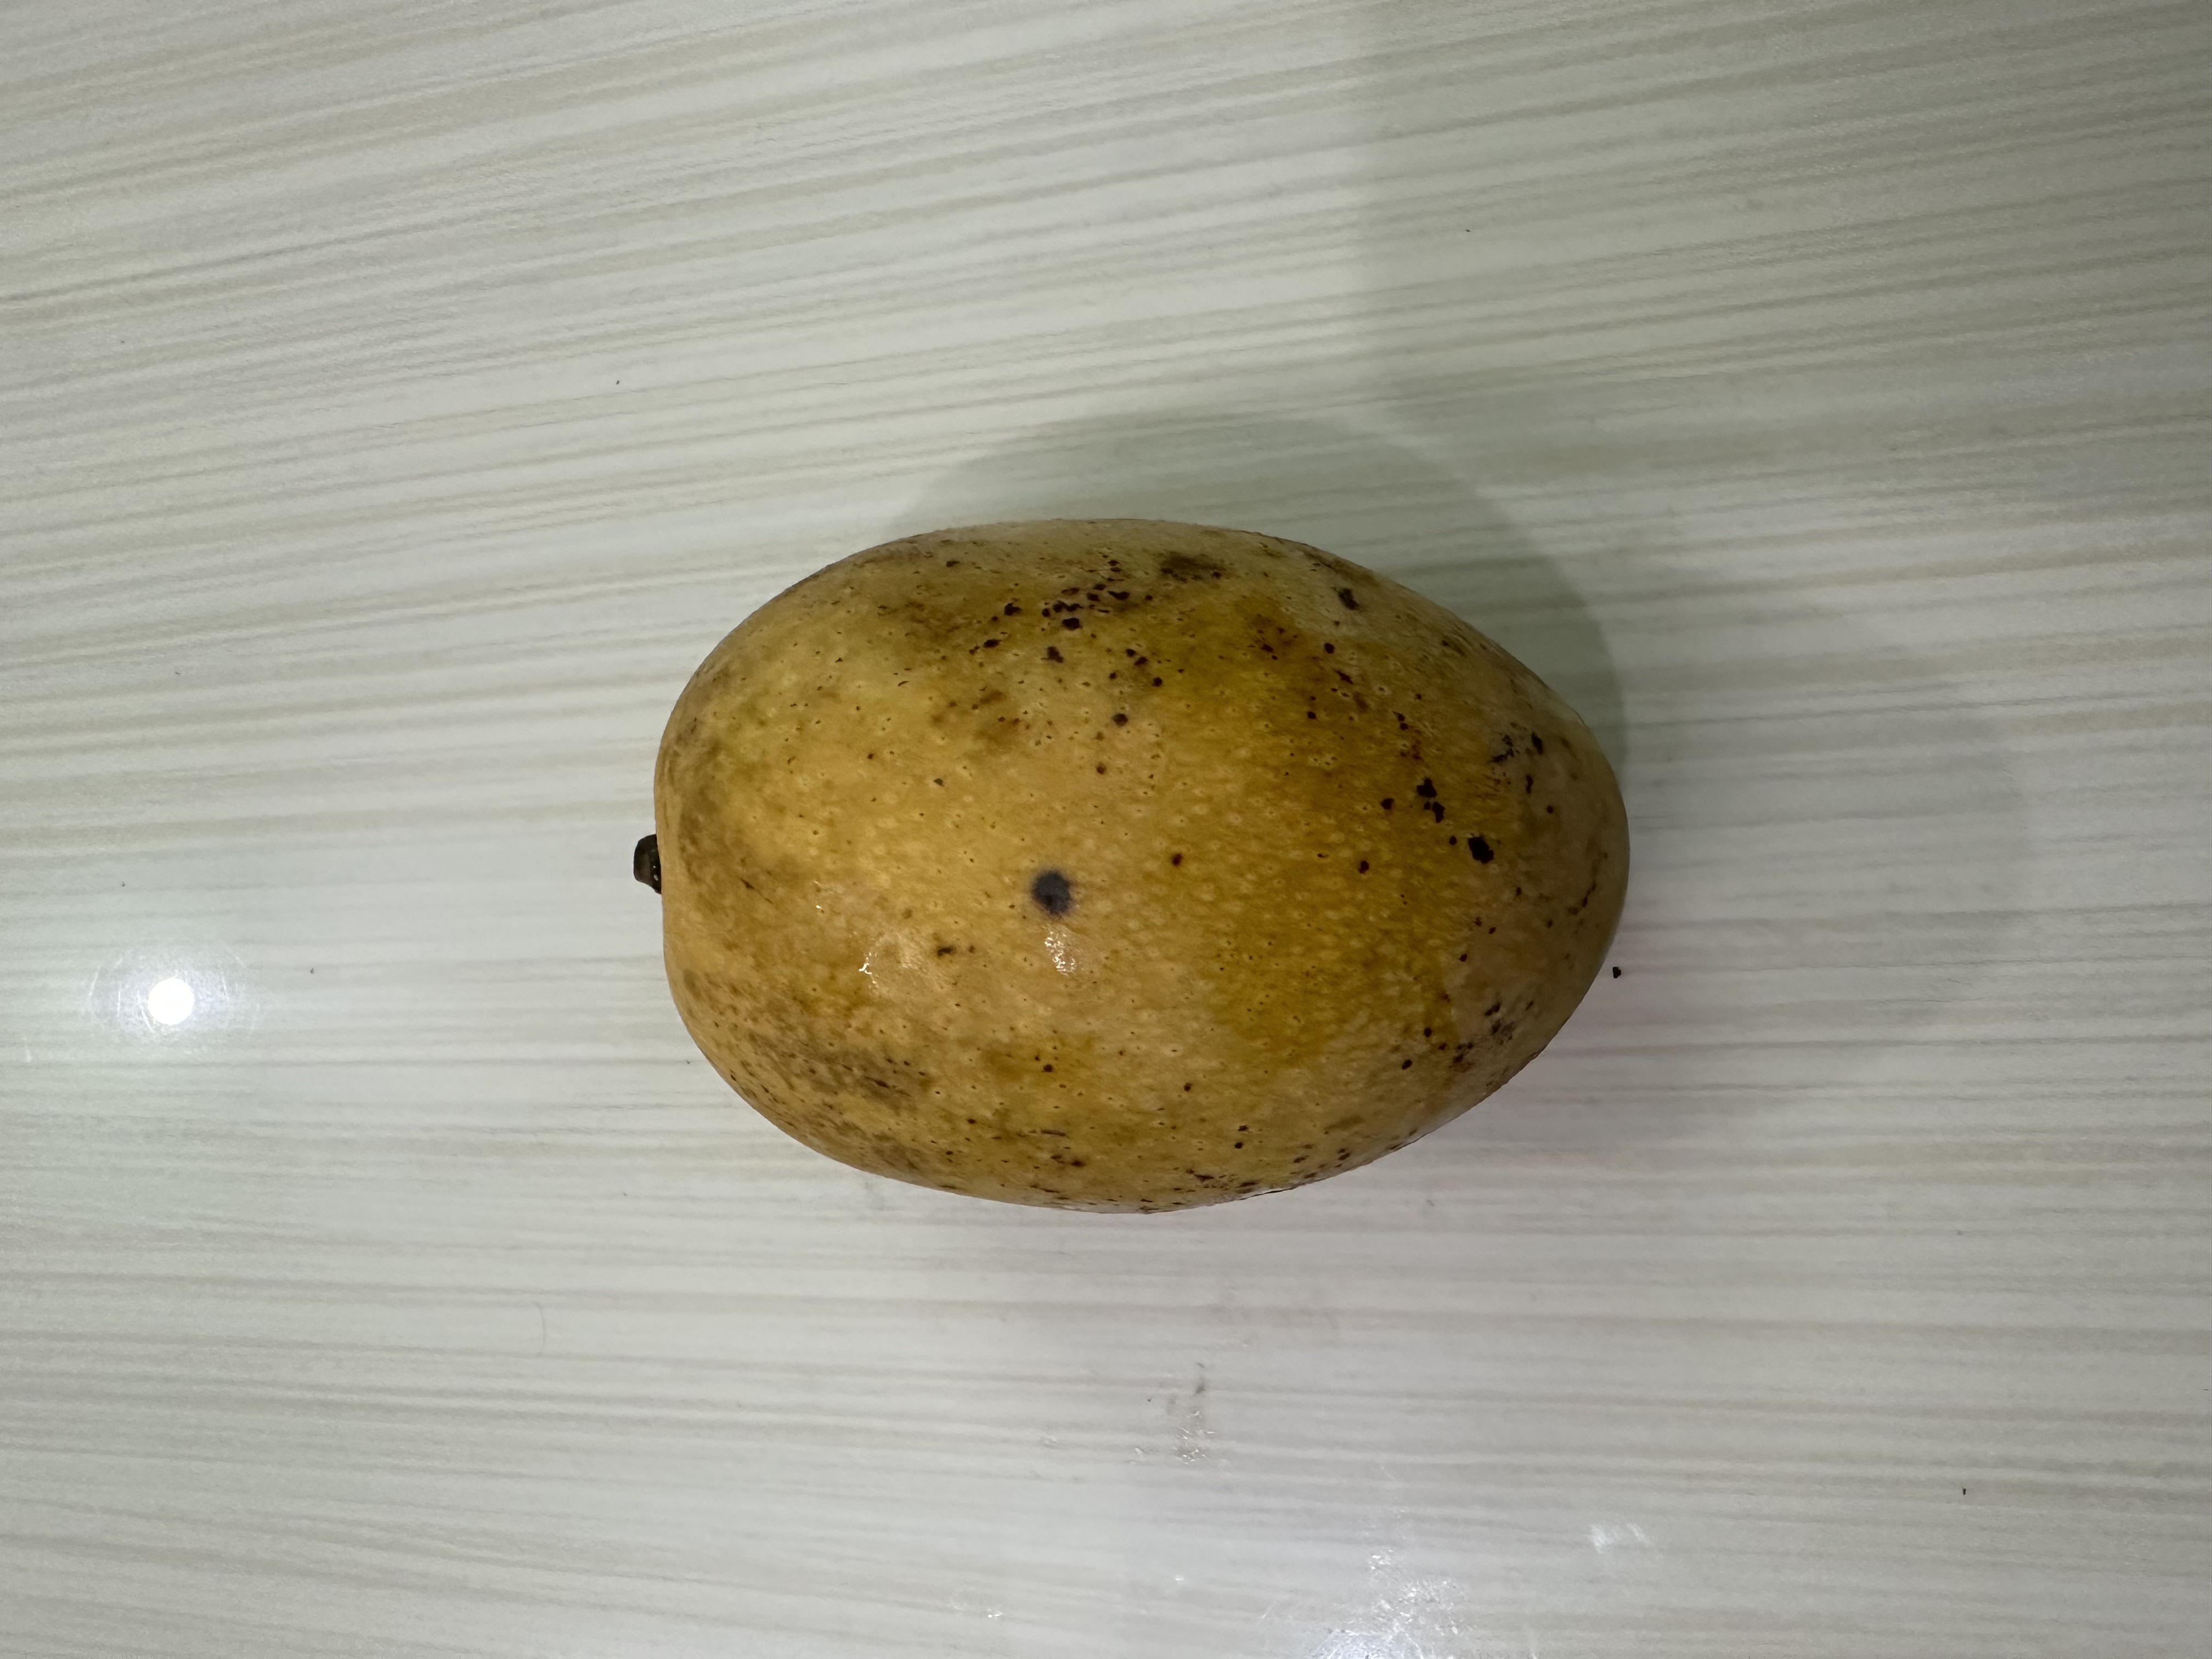
Mango variety: Kanchon Langra